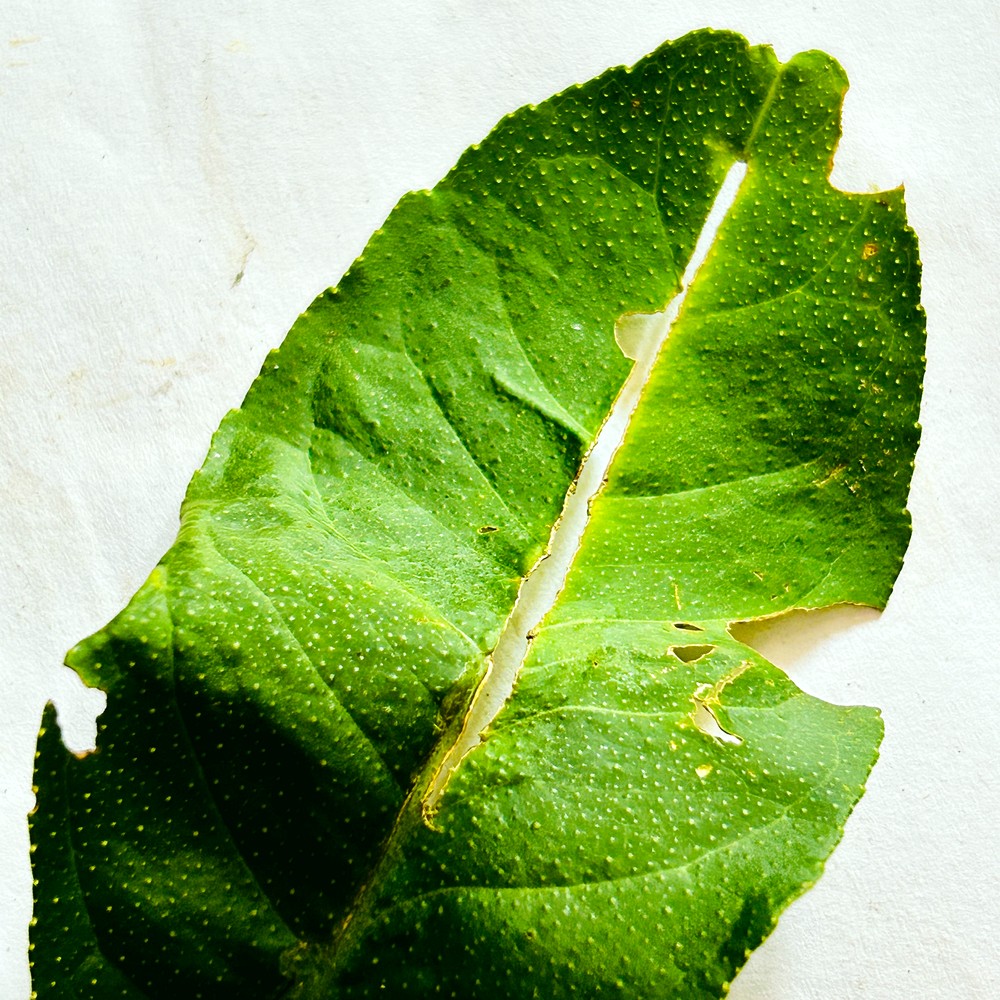
Label: Deficiency Leaf